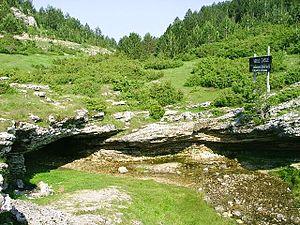
Masna Luka est un village de Bosnie-Herzégovine. Il est situé dans la municipalité de Posušje, dans le canton de l'Herzégovine de l'Ouest et dans la Fédération de Bosnie-et-Herzégovine. Selon les premiers résultats du recensement bosnien de 2013, il abrite une population inférieure ou égale à 10 habitants.